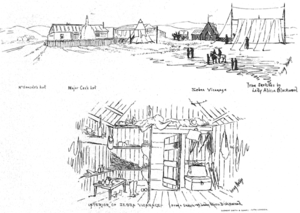
Mary Jane Seacole, parfois connue sous le nom de Mère Seacole ou Mary Grant est une infirmière jamaïcaine connue pour son engagement personnel au cours de la guerre de Crimée. Elle a fondé des maisons de soin à Panama et en Crimée. Mary Seacole a mis en œuvre les remèdes traditionnels que sa mère lui a enseignés, à base de plantes médicinales, celle-ci tenait une pension pour marins et soldats européens blessés.